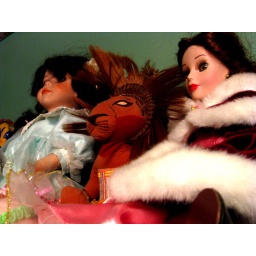
A lion in doll's clothing